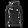
Label: Pullover